Claas Mercator

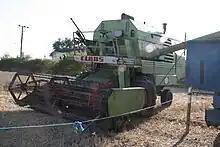
Claas Senator

The Mercator is a series of combine harvesters produced by the German agricultural company Claas in Harsewinkel. Initially called Senator, the Mercator series was introduced in 1966. The first combine harvester of the series to be called Mercator was presented in 1967, the Protector followed in 1968. Both are less productive but also less expensive models. With the Facelift, the Senator was renamed Mercator 70, while the Protector models were given the names Mercator 60 and 50. Later, more models of the Mercator series were introduced, such as the Mercator 75.